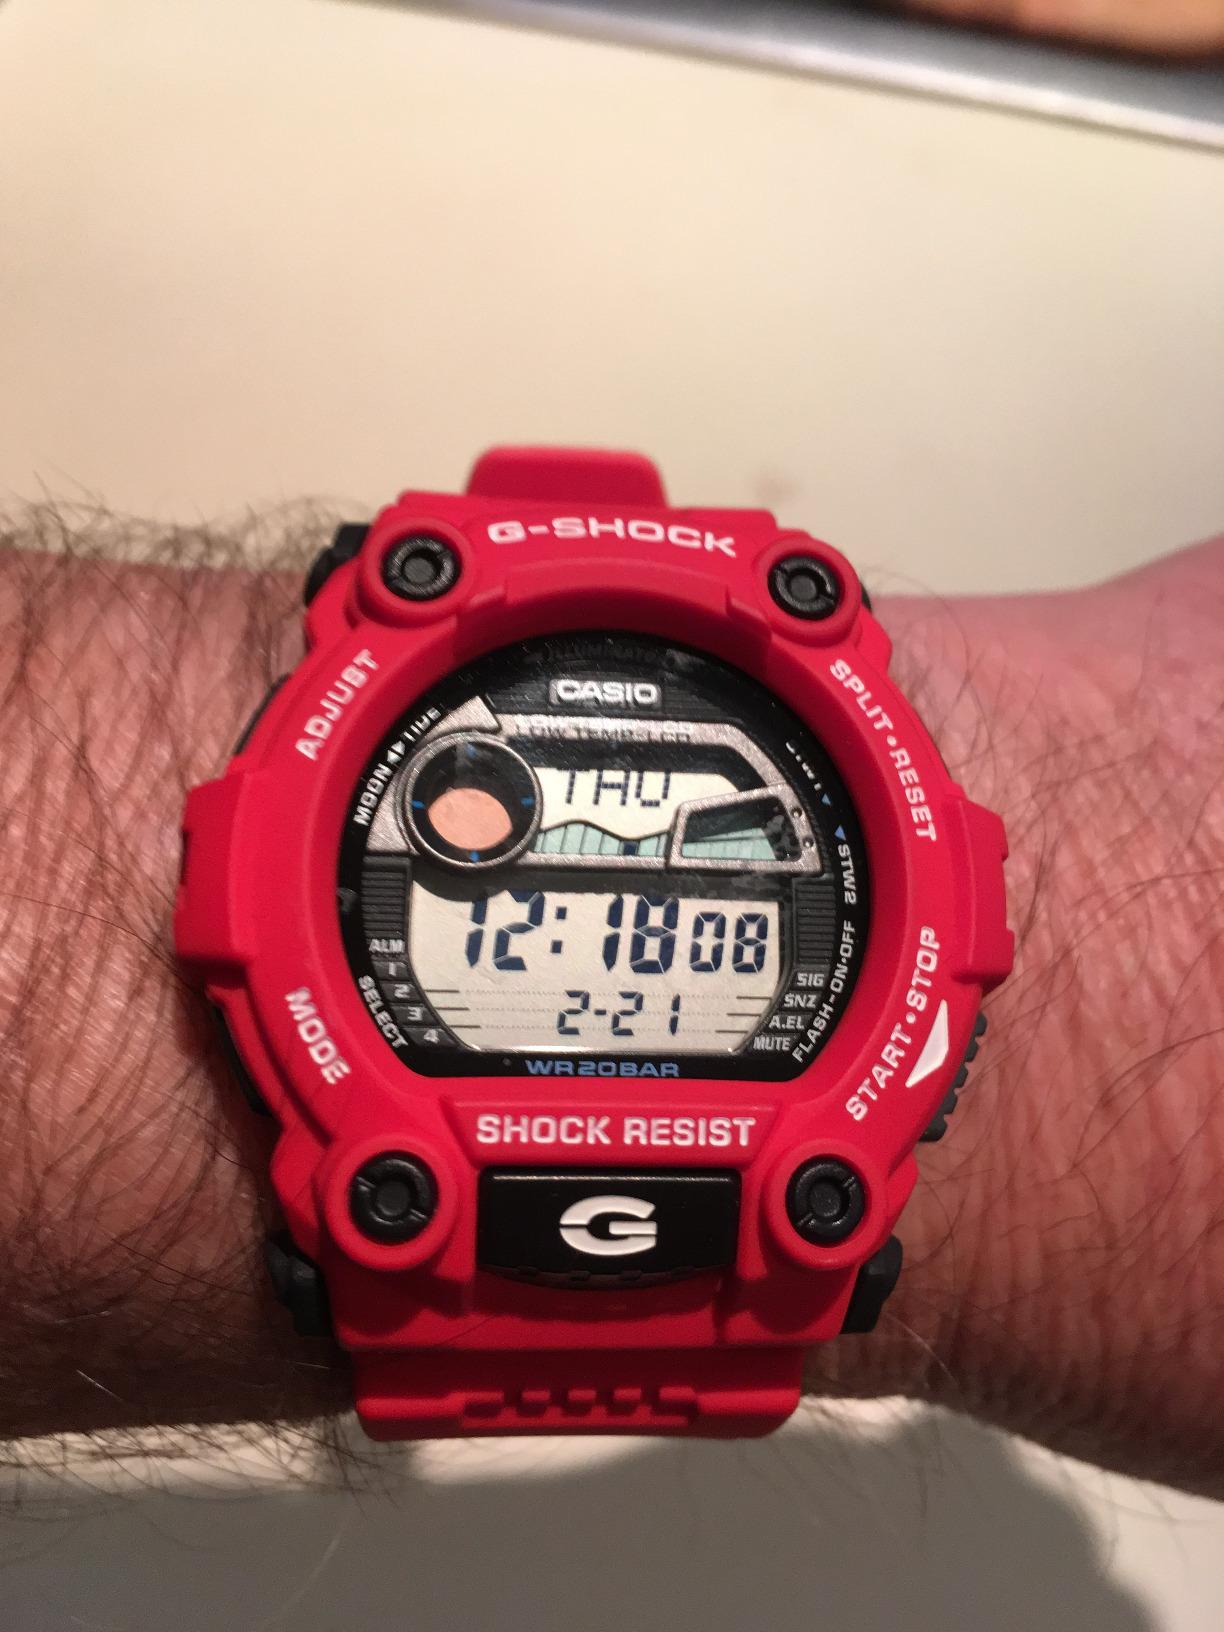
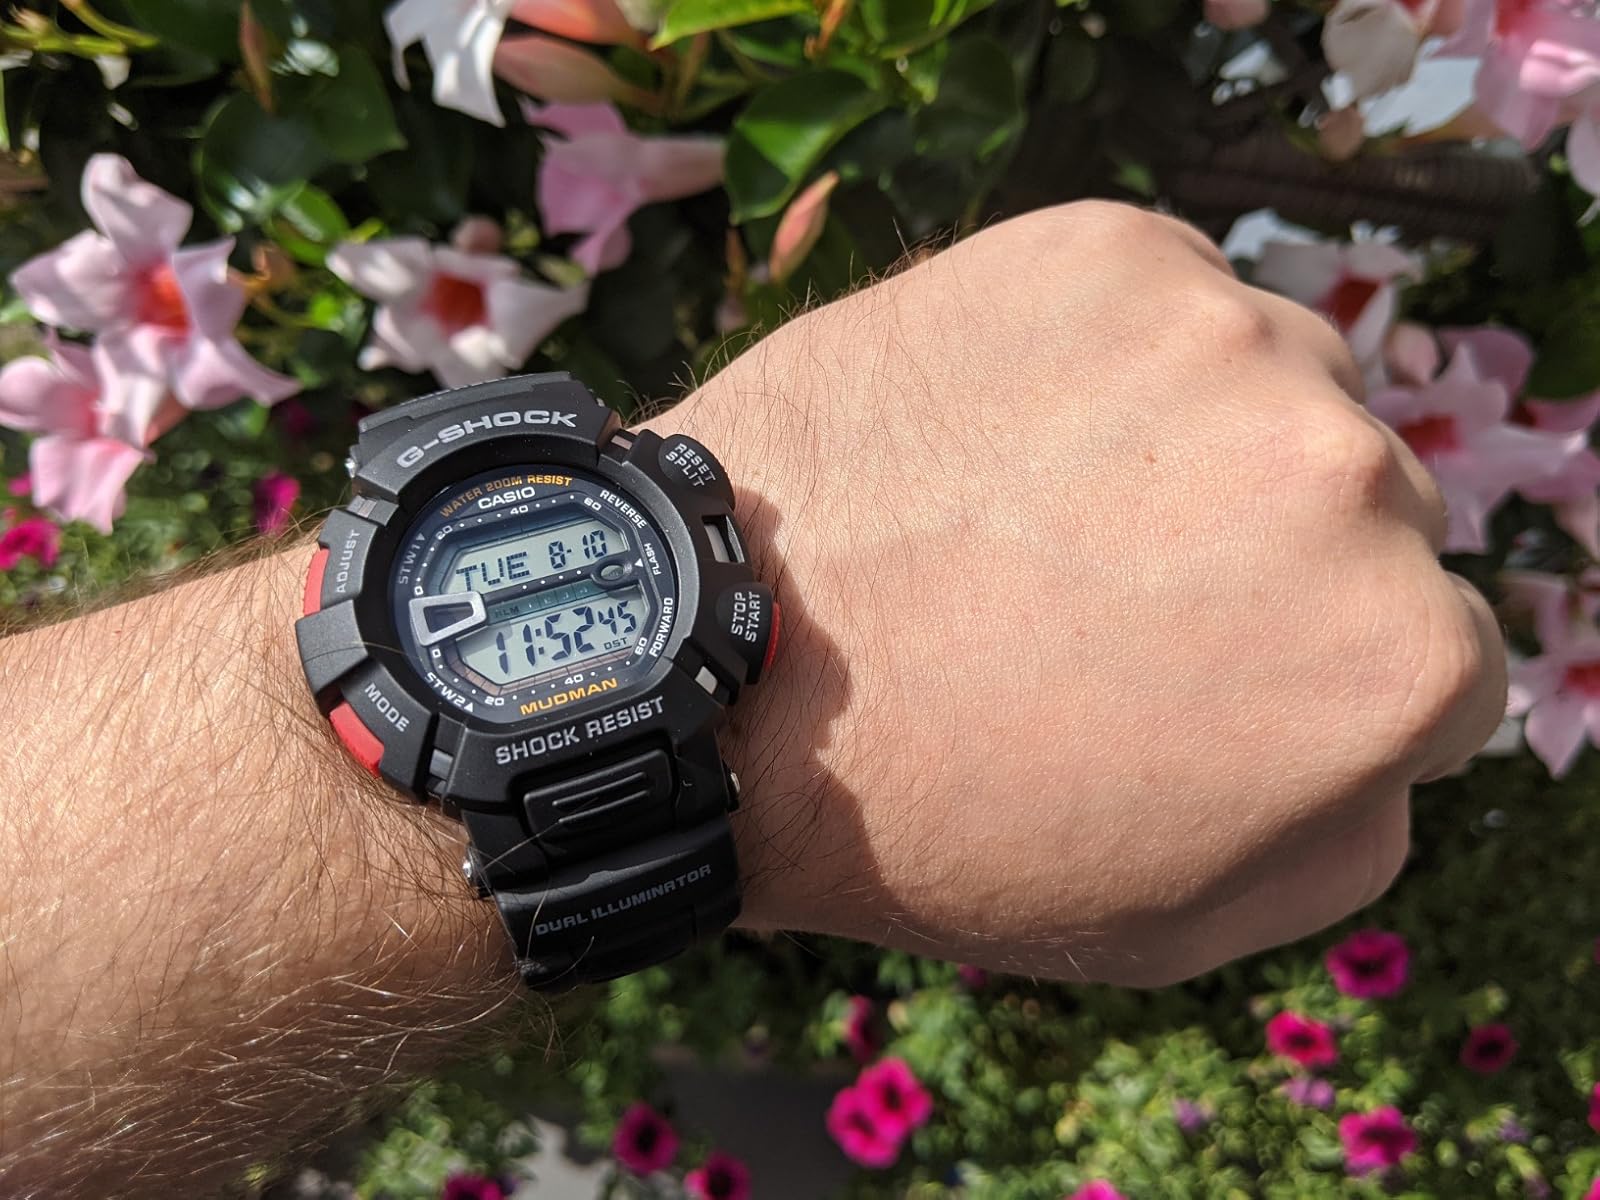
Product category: accessories_watch
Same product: no